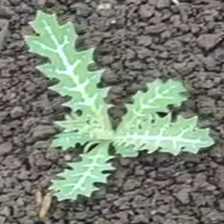
Weed species: Bilayat_(Mexicana_Argemone)